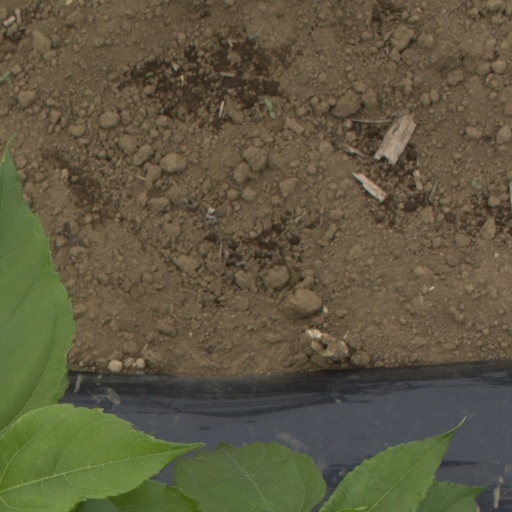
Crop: Jerusalem artichoke